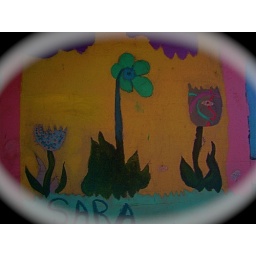
Flowers on the wall under the bridge